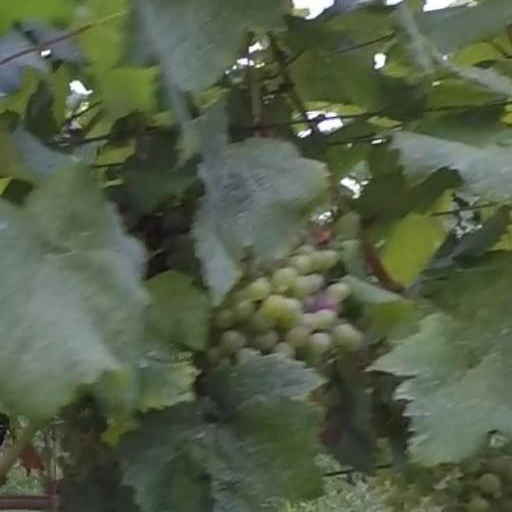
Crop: grape